Chapel of Virgin Mary of Sorrows, Beroun

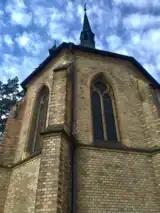
South-eastern view

The chapel is an atrium type. It is a small rectangular building of red bricks with a triangular edge. It is covered with a gabled roof holding a small turret (called Sanctus) with two suspended bells (one of them is fully functional). The turret with the bells is located above the main altar.